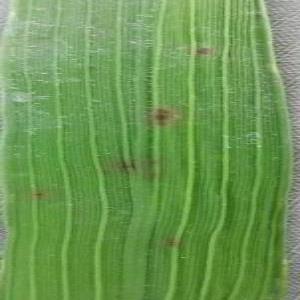
Disease: Brownspot